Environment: real
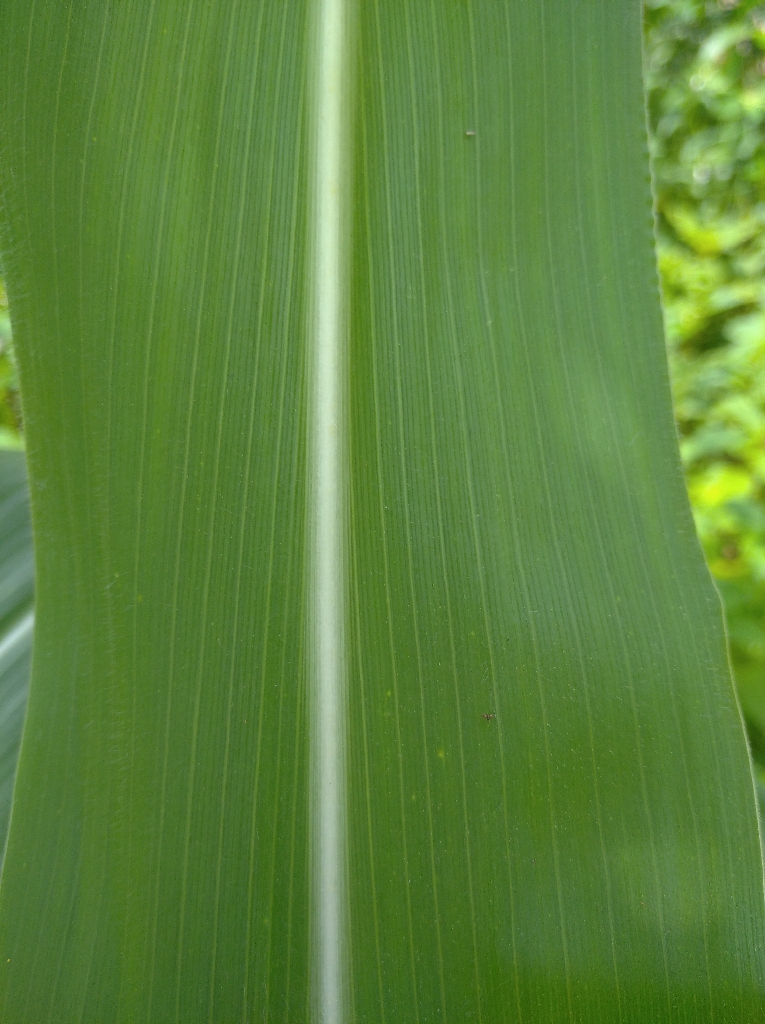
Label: healthy